Myocardial infarction

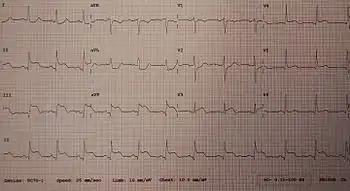
A 12-lead ECG showing an inferior STEMI due to reduced perfusion through the right coronary artery. Elevation of the ST segment can be seen in leads II, III and aVF.

A myocardial infarction, according to established consensus, is defined by elevated cardiac biomarkers with a rising or falling trend and at least one of the following: